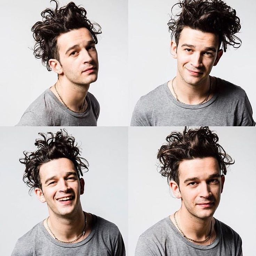
with similar appreciation , singer is everything a photographer wants in a front man .